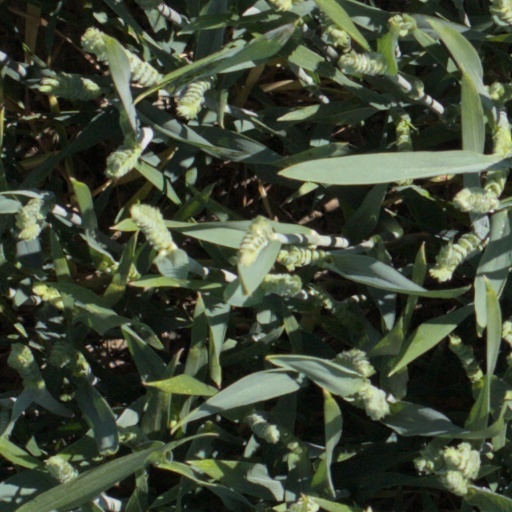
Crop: wheat